Helen M. Todd

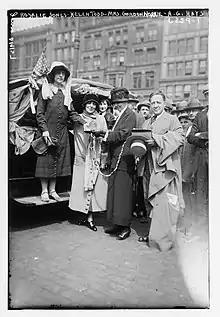
Rosalie Jones, Helen Todd, Mrs. Gordon Norrie and A.G. Hays on an auto tour

In 1910, she took part in an automobile tour to support women's suffrage where she and others spoke to factory workers. Around 1911, she helped popularize the labor movement slogan, "bread and roses." Also in 1911, she went to San Francisco to speak on the topic of suffrage and working women and children. Women in San Francisco asked her to stay on to help organize and support the effort to encourage women to vote in California. Todd asked women in California to use their right to vote in order to help make life better for workers, especially women workers.